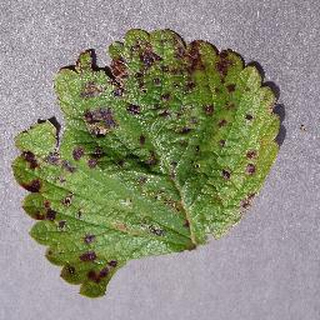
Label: strawberry_leaf_scorch